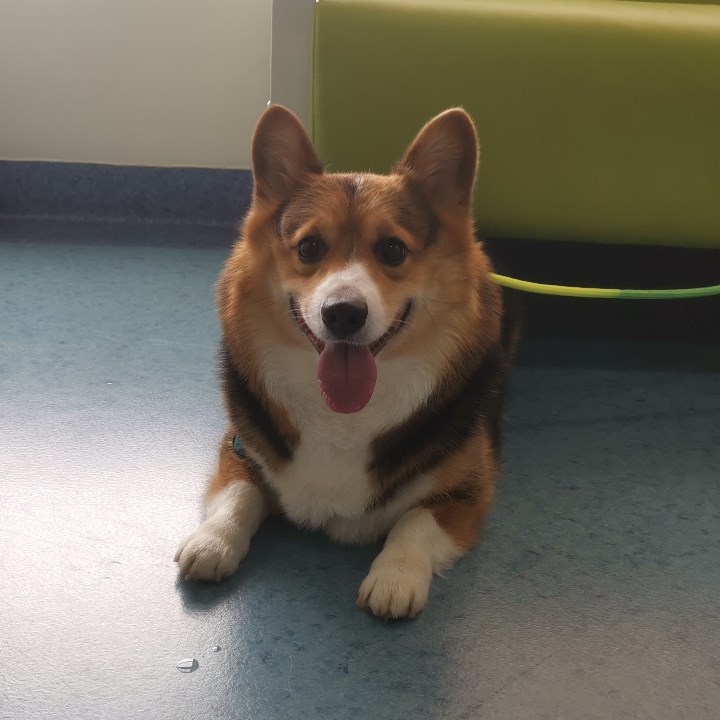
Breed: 2909-n000116-Cardigan